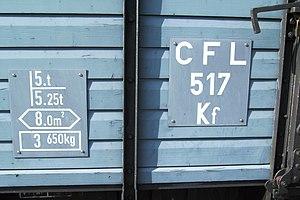
Cet article traite de l'histoire et de l'utilisation des chemins de fer à voie étroite au Luxembourg. Le pays compta aussi deux réseaux urbains : Le tramway de Luxembourg, inauguré en 1875, électrifié en 1908 et fermé en 1964 et le tramway d'Esch-sur-Alzette inauguré en 1927 et fermé en 1956.